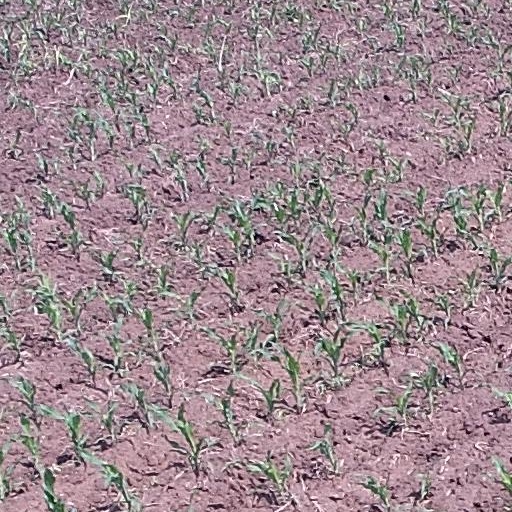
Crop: maize; corn